Sclerder Abbey

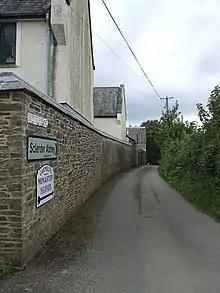

Sclerder Abbey (pronounced: Sklerder Abby; , meaning "Abbey of Clarity") is a former Carmelite monastery in Cornwall, England, UK, located between Looe and Polperro, which accommodates a Roman Catholic Community with an ecumenical vocation, which grew out of a prayer group in Lyon, France, in 1973. It currently has around 2000 members in over 30 countries.